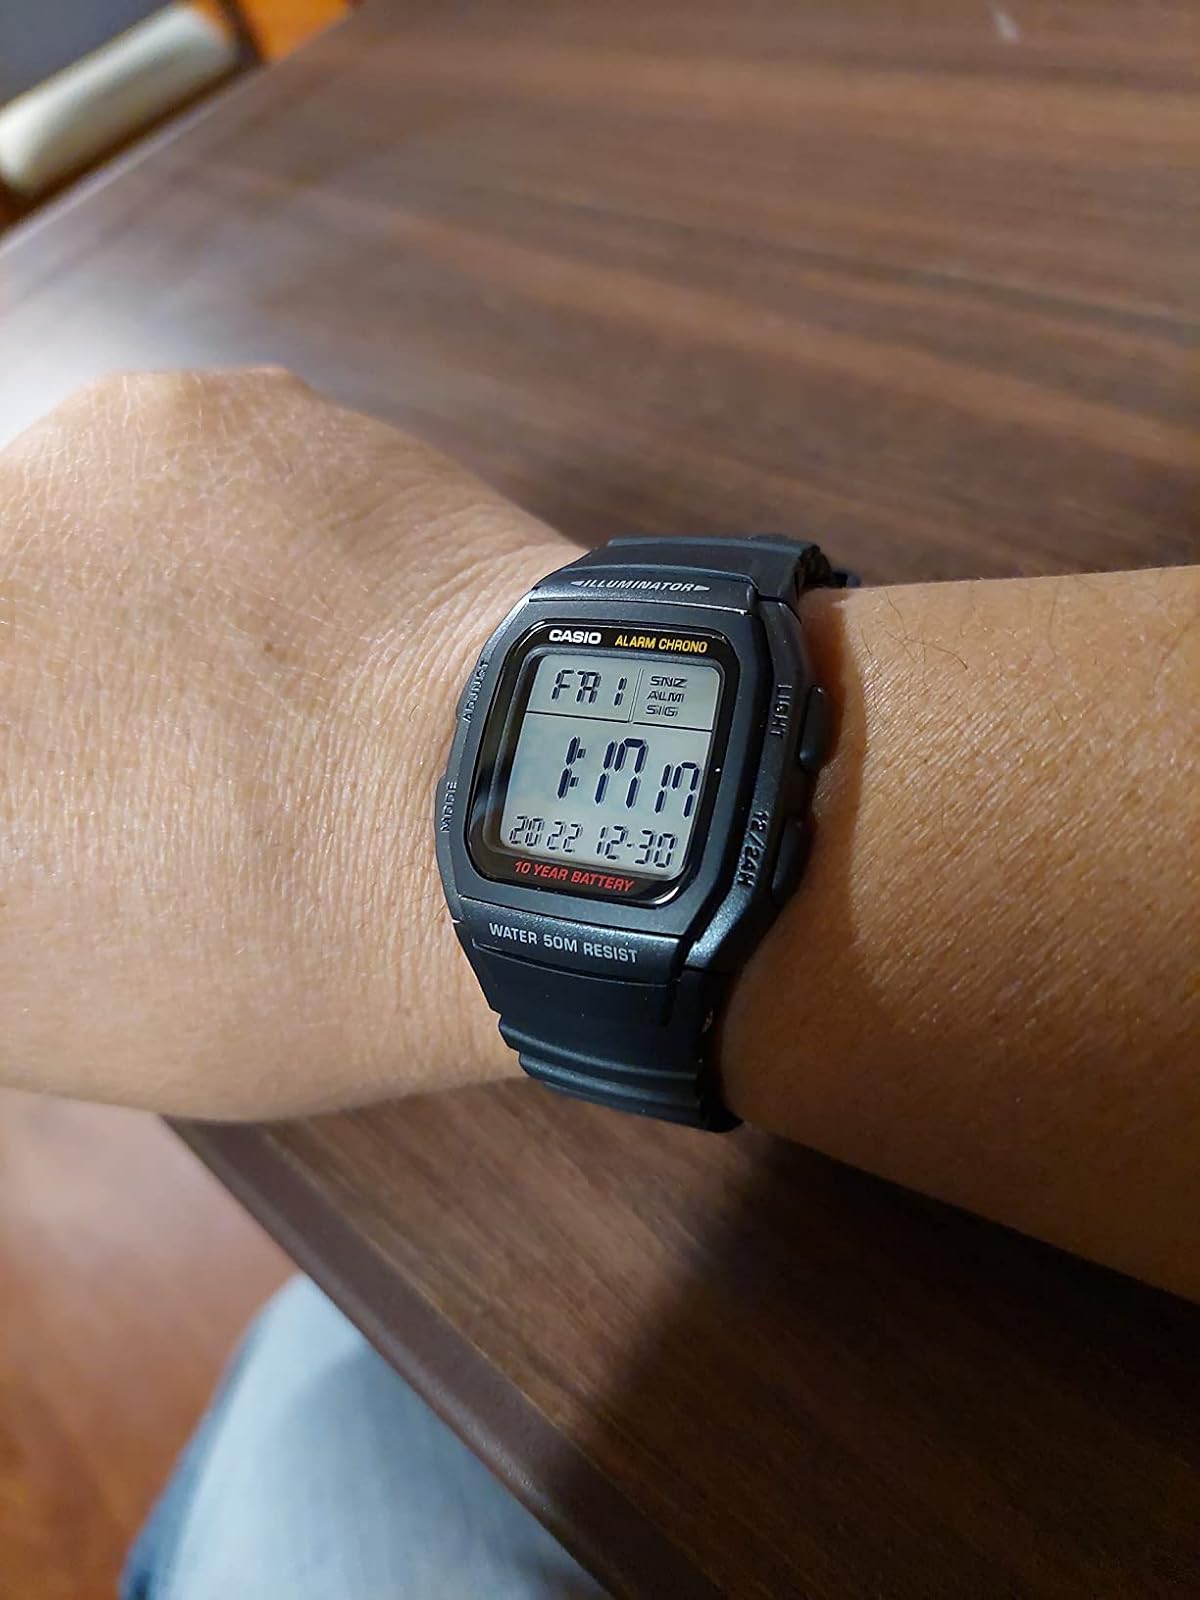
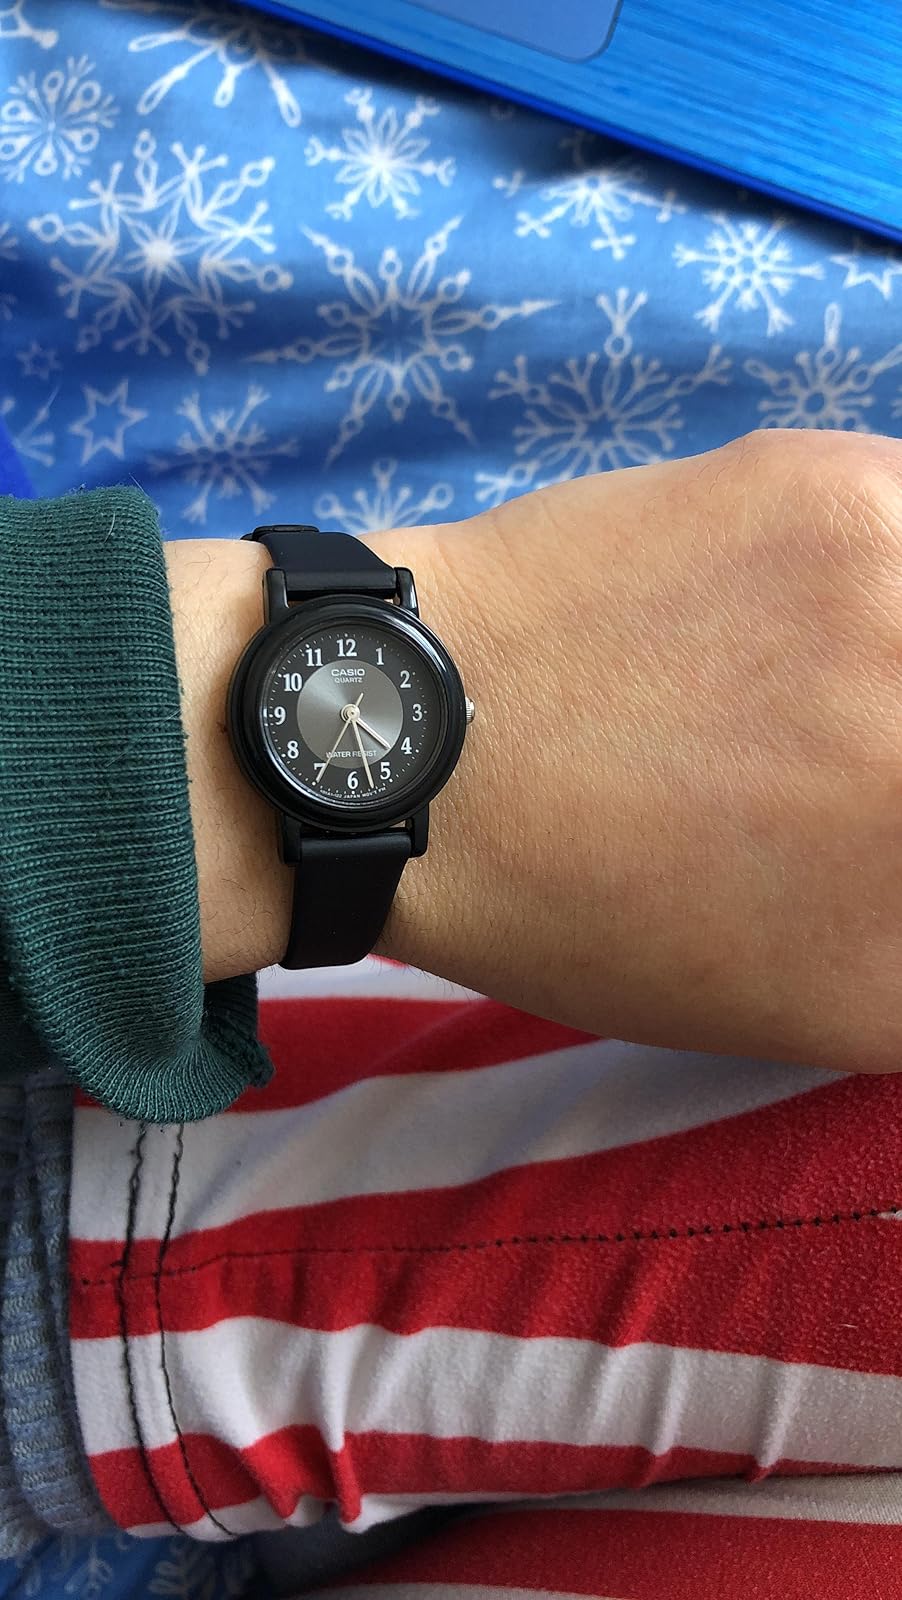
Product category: accessories_watch
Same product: no